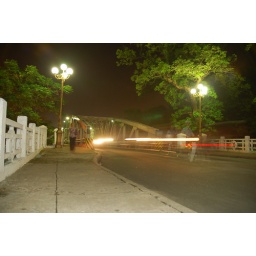
bridge over the Perfume river